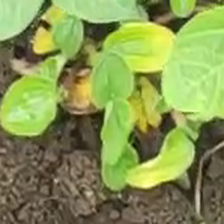
Weed species: Kena_(Commplina_benghalensio)